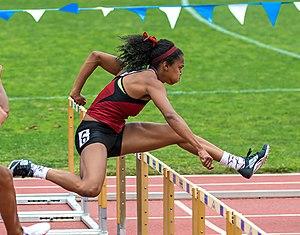
Kori Carter est une athlète américaine, spécialiste du 400 mètres haies, championne du monde en 2017 à Londres.